Ithaca Creek State School

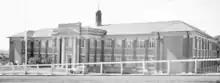
Block A, 1946

With all three stages completed, the Depression-era brick school building (now called Block A) was officially opened on 21 March 1936 by the Minister for Public Instruction (Frank Cooper) who commented that:the building was part of an undertaking to supply the best possible facilities for education, which were so necessary if Queensland was to keep pace with the rest of the quickly progressing world... The cost of the building to date is £28,663. It has three wings, providing room for more than 1000 children. Some 800 to 900 pupils are on the present roll. The school is installed with all modern conveniences, broad corridors, spacious, airy, and well lighted classrooms and offices and a septic tank system.A bell was installed in the roof fleche after June 1936.